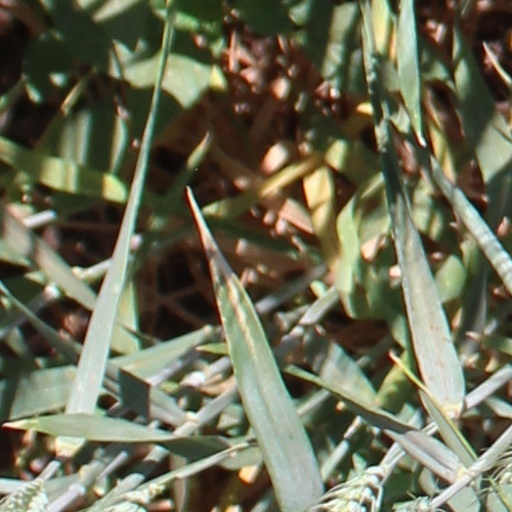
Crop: wheat